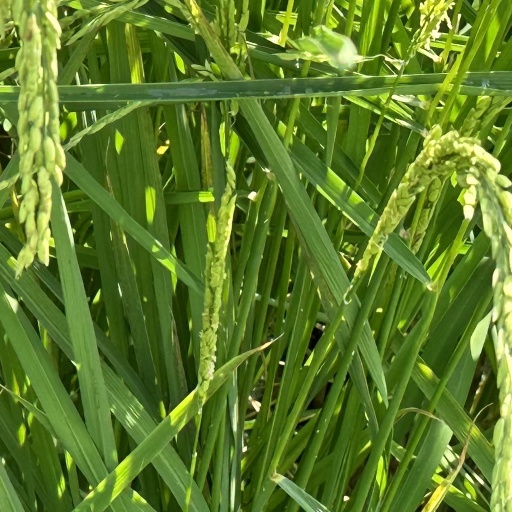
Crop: rice